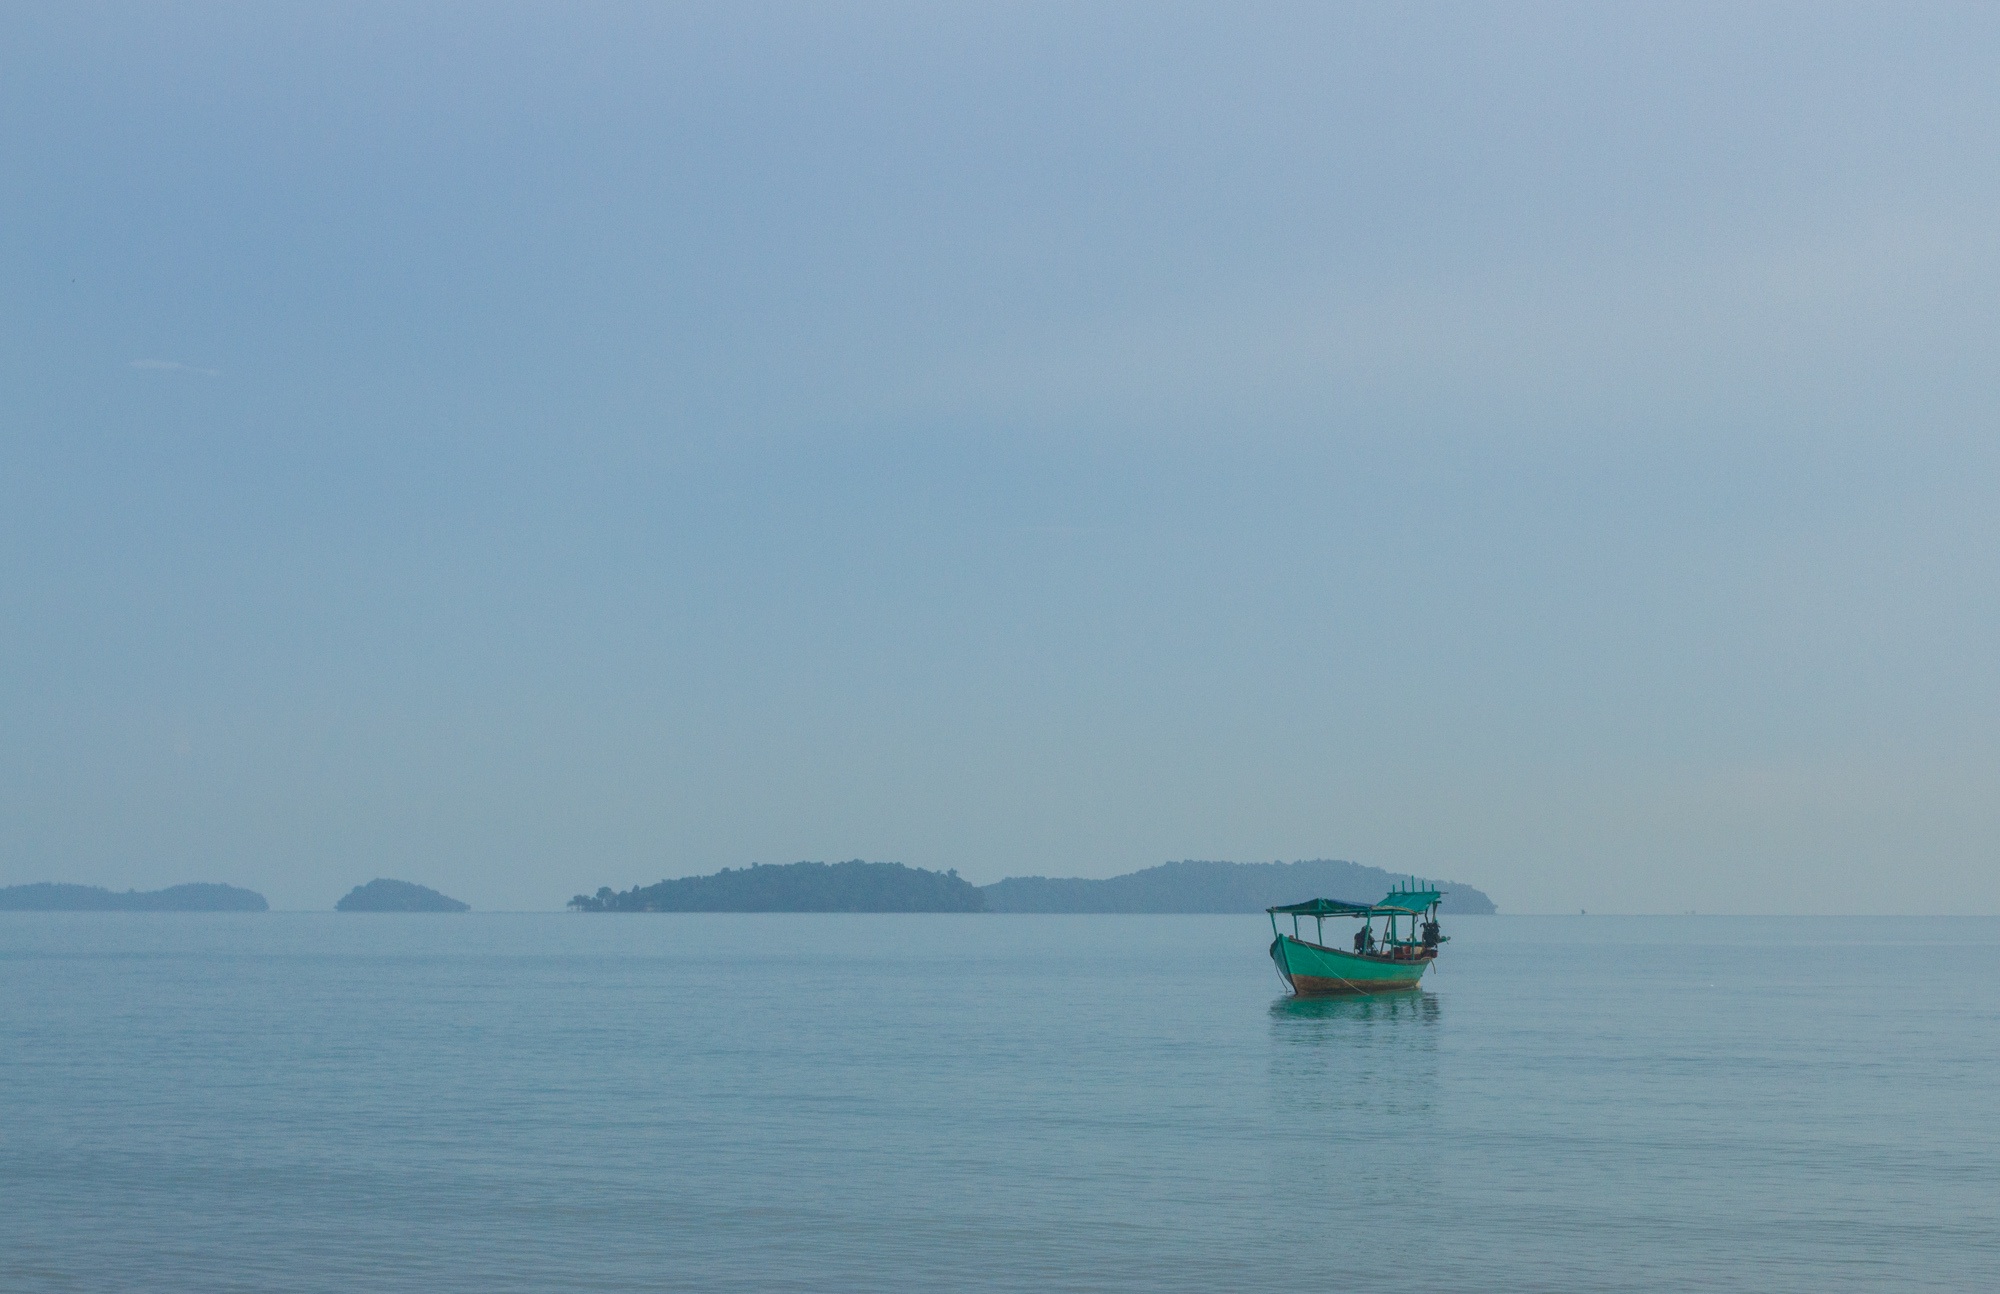
beach, sea, coast, ocean, horizon, shore, lake, vehicle, bay, island, body of water, atmospheric phenomenon, atmosphere of earth